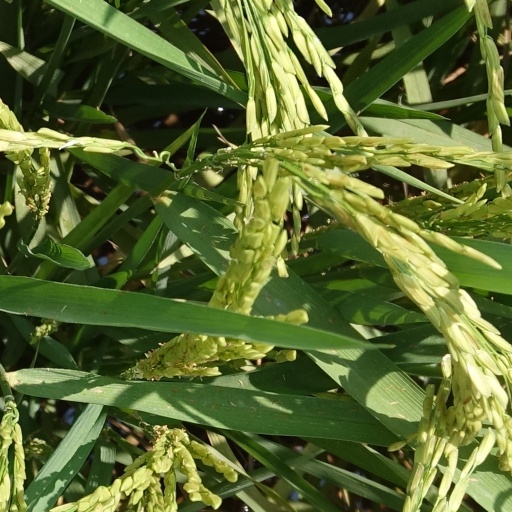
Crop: rice